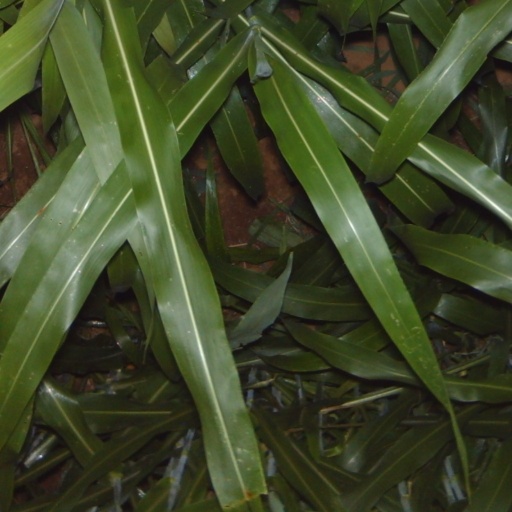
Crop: sorghum